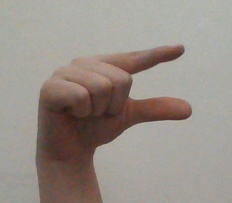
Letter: dal